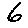
Label: 6